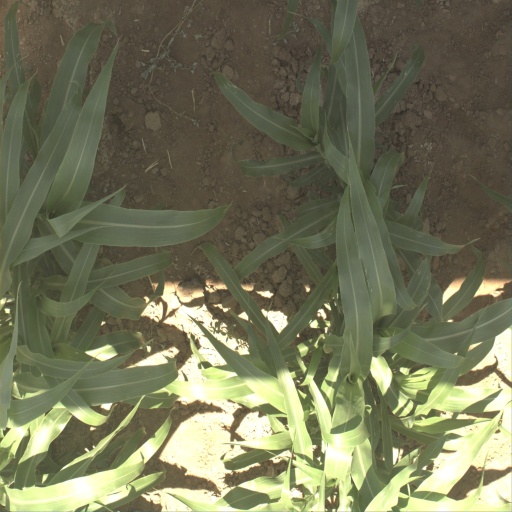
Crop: sorghum